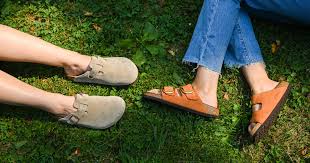
Label: Clog